Lanterdan Quarry

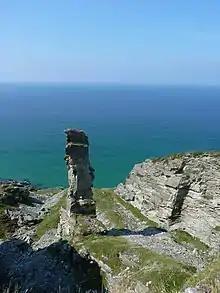
Lanterdan rock pinnacle

Lanterdan Quarry is a disused open cast slate quarry between Tintagel and Trebarwith on the north coast of Cornwall, South West England. The quarry is the oldest, largest and most spectacular of Tintagel’s coastal quarries and was worked from the fifteenth until the early twentieth century. A distinguishing feature of the quarry is a 25m high pinnacle of inferior slate.